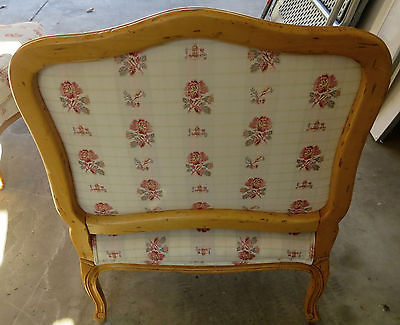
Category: chair